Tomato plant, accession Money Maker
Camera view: bottom (45 deg); turntable rotation: 210 degrees
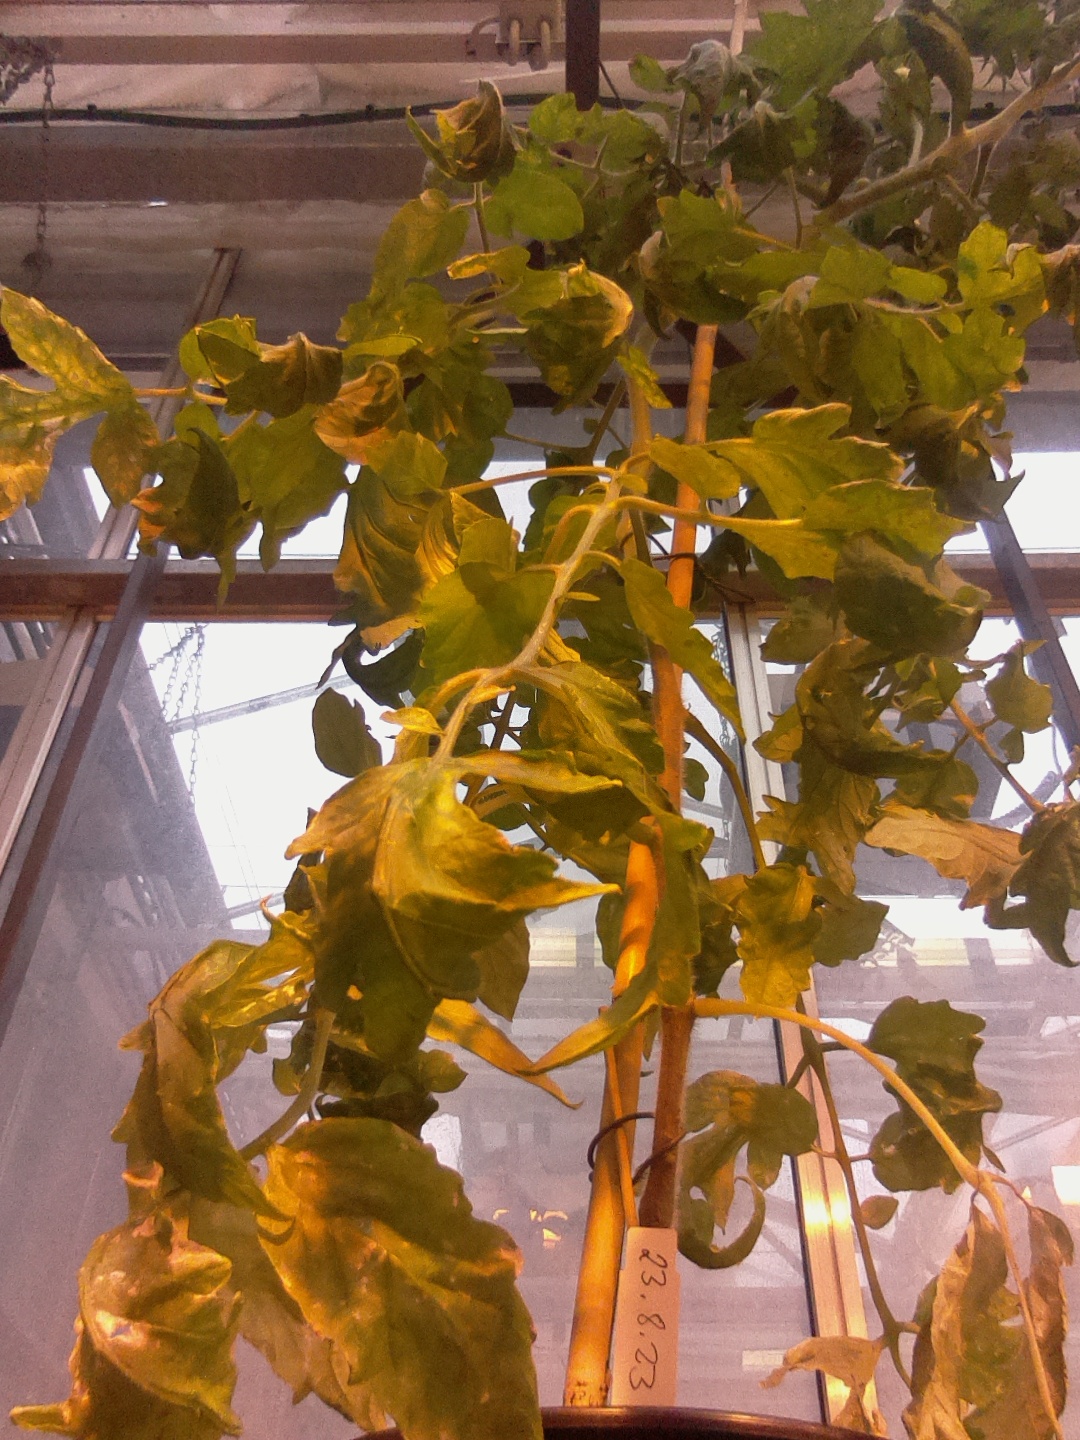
BBCH growth stage 70: Fruits at the main stem or branches visibles